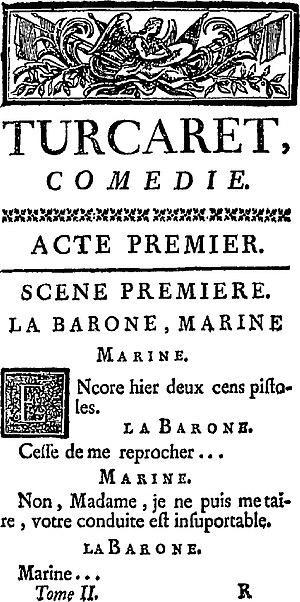
Turcaret ou le Financier est une comédie en cinq actes en prose de Lesage représentée pour la première fois à la Comédie-Française le 14 février 1709.